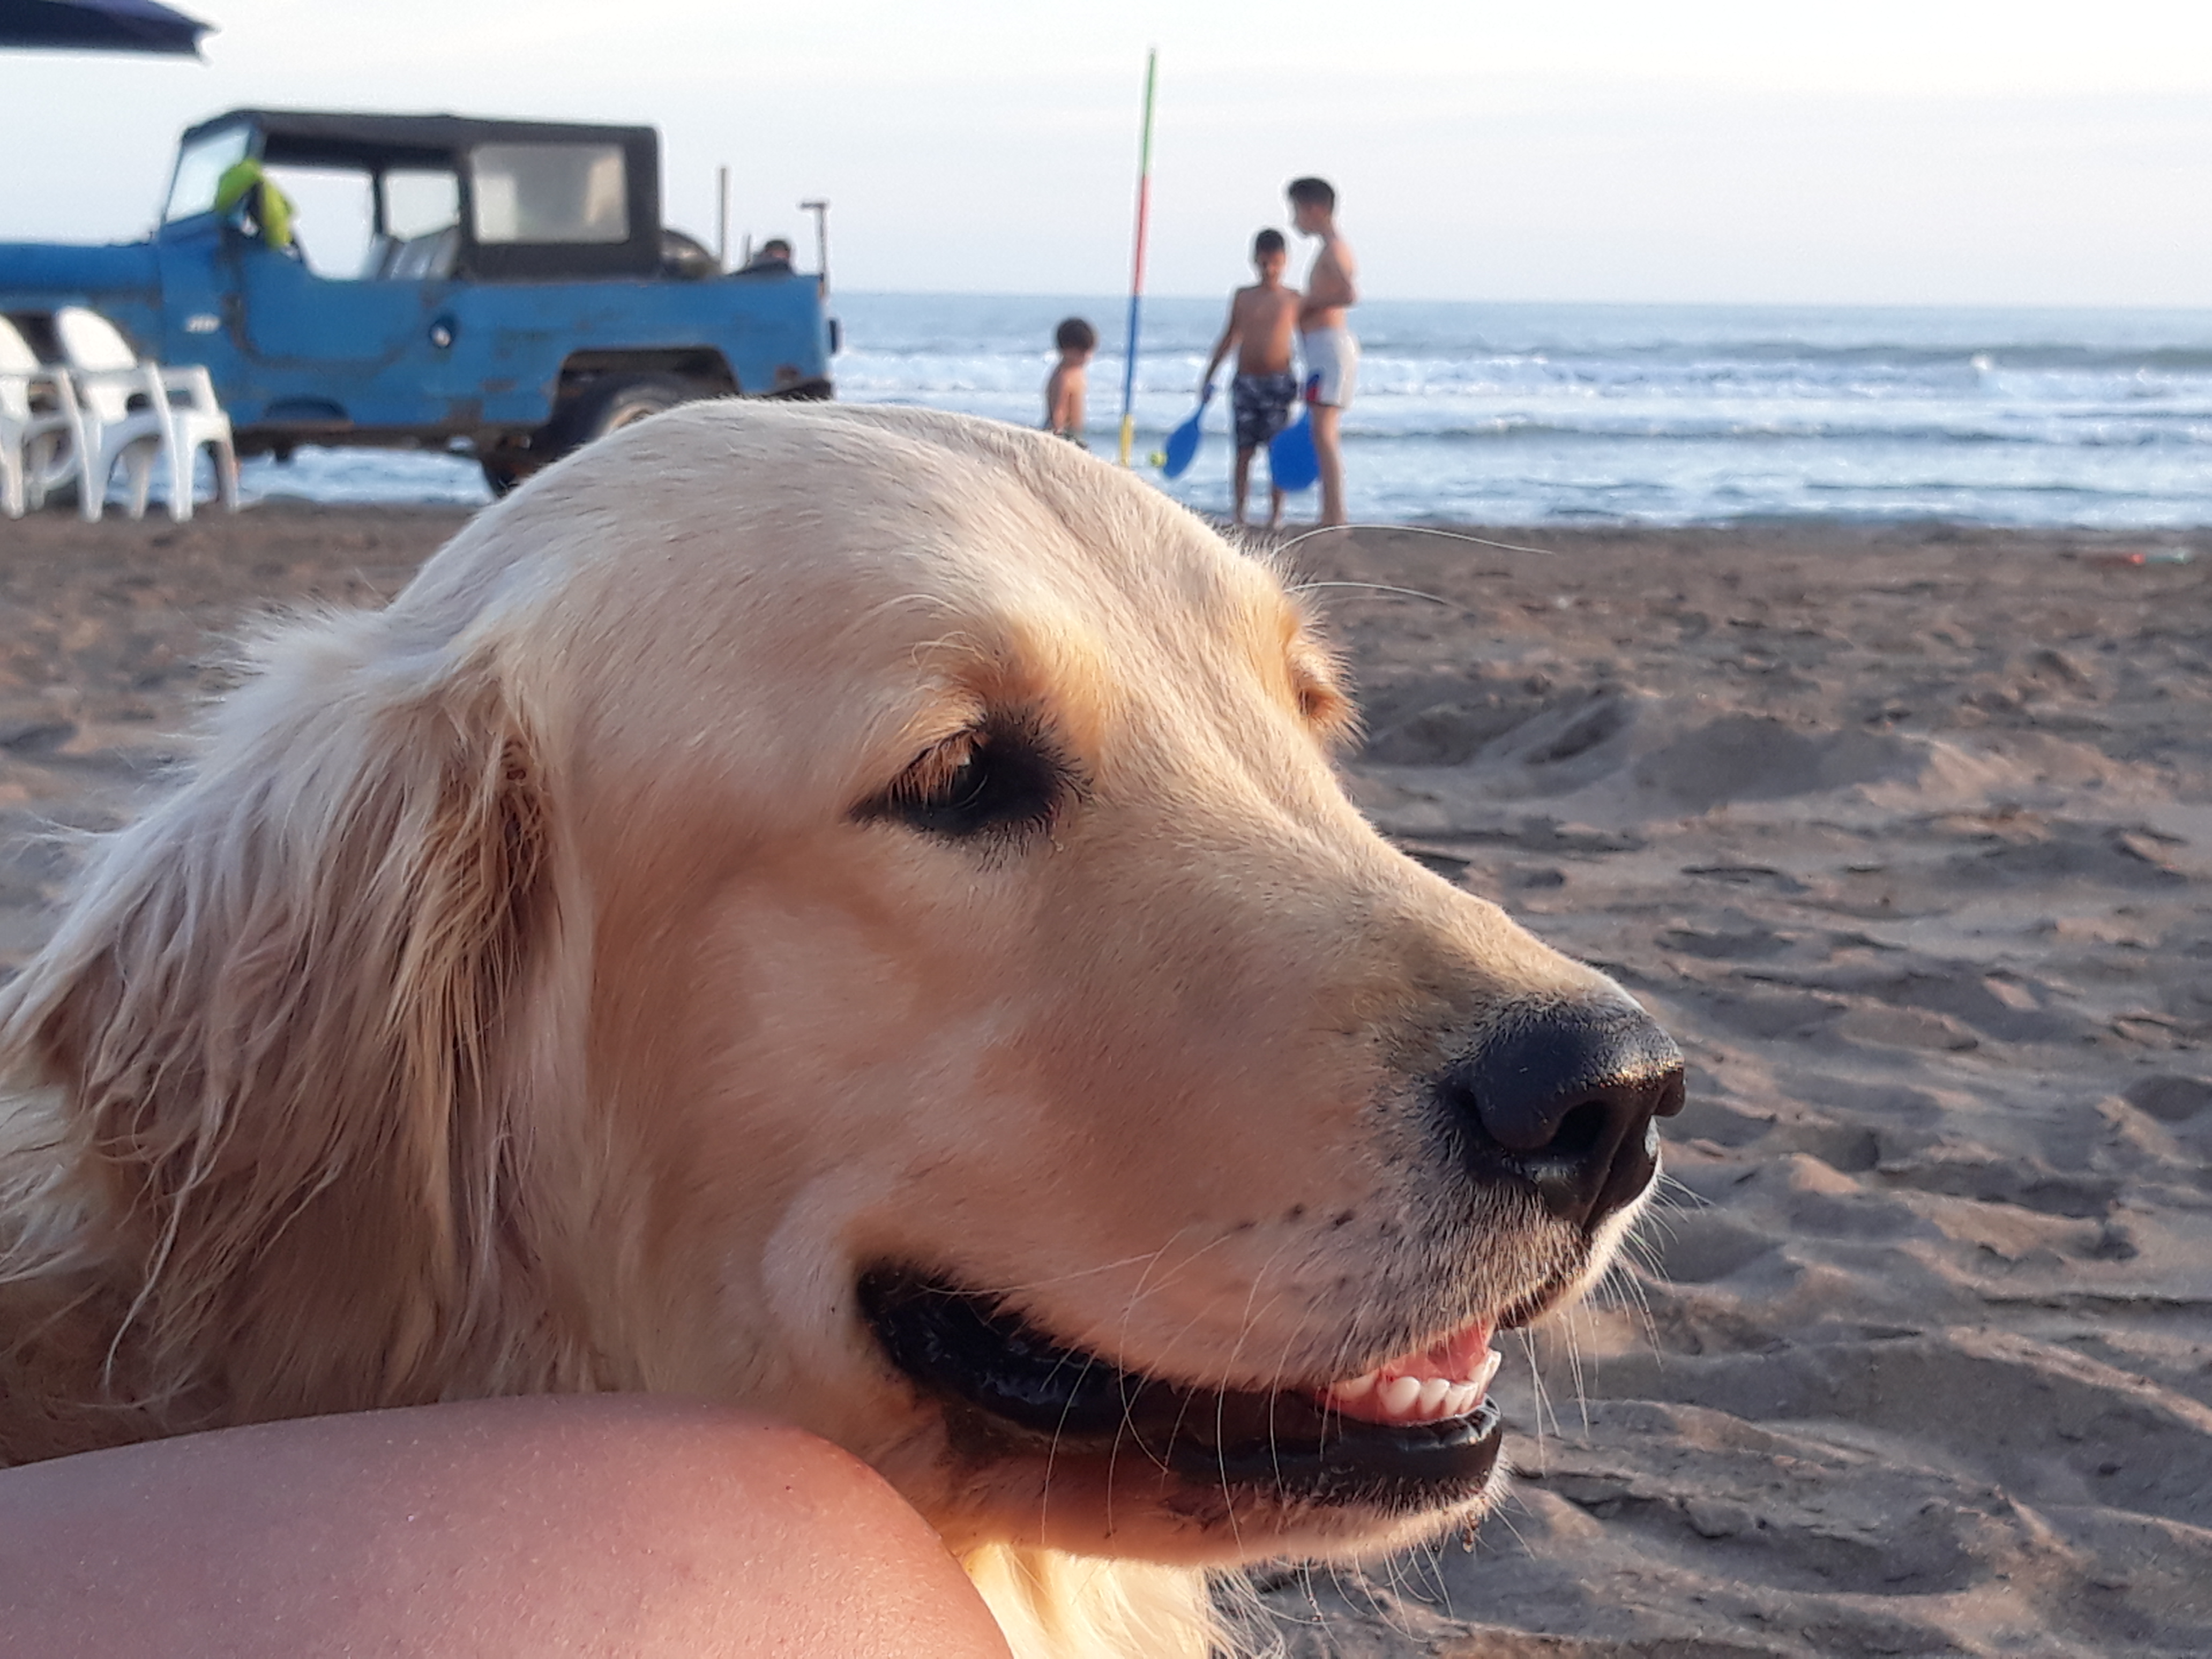
dog, mammal, vertebrate, canidae, dog breed, golden retriever, retriever, carnivore, sporting group, companion dog